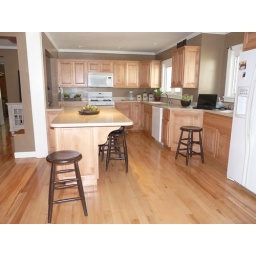
Standing near desk built in looking out on kitchen side of kitchen/dining combo.